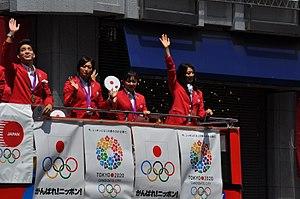
Aya Terakawa, née le 12 novembre 1984 à Osaka, est une nageuse japonaise spécialiste des épreuves de dos. Elle compte à son palmarès une médaille olympique et trois médailles mondiales en individuel.